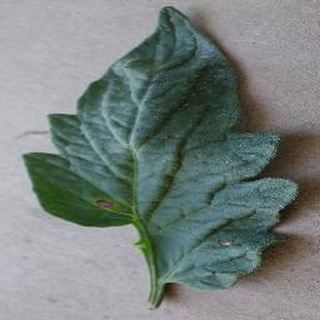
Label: tomato_early_blight